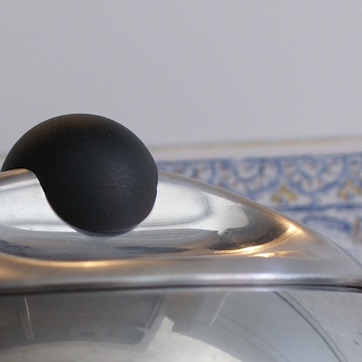
Material: metal